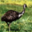
Label: bird